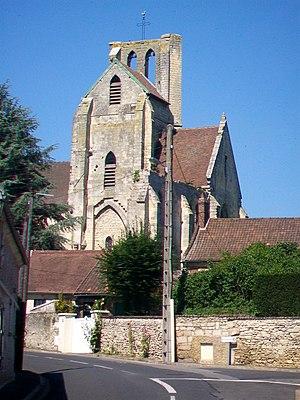
Clocher, chœur et vestiges du transept sud et de la grande chapelle depuis le sud.
L'église Saint-Martin est une église catholique paroissiale située à Cinqueux, en France. Elle possède l'une des plus anciennes nefs de plan basilical de la région, qui devrait remonter aux alentours de 1080. À l'extérieur, les deux contreforts plats flanquant la façade occidentale, les fenêtres latérales de la nef, les cordons de billettes comme unique élément du décor, et les curieux tympans en opus spicatum des anciens portails de la façade et du bas-côté sud datent d'origine. L'intérieur est d'une grande sobriété, et les grandes arcades retombent sur de simples impostes gravés d'un décor géométrique ou sculptés. Les parties orientales et la grande rosace en haut de la façade sont de style gothique primitif et ont été bâties au tout début du XIIIᵉ siècle à l'emplacement du sanctuaire roman. Le 17 février 1910, la pile sud-est du clocher, qui s'élève au-dessus de la croisée du transept, s'est subitement effondrée, et entraînée dans sa chute une partie des voûtes des travées autour. Au lieu d'étayer le clocher, les autorités ont précipitamment décidé de faire dynamiter le reste du clocher.